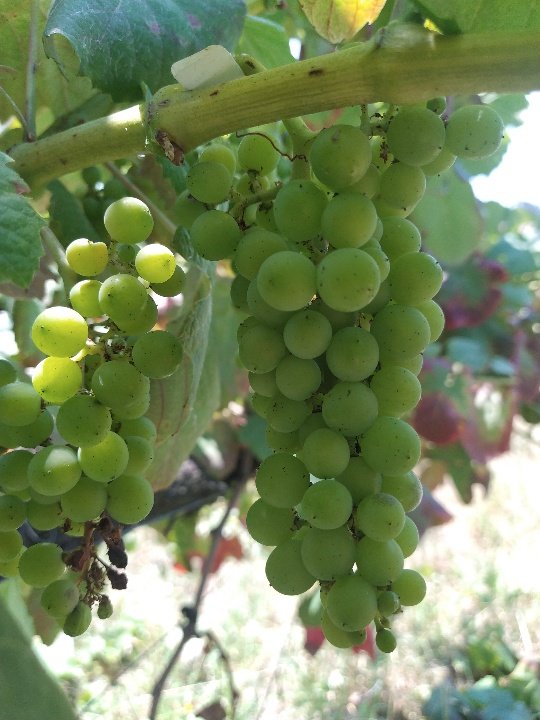
Berries visible: 81
Grape clusters: 2